Limbs Dance Company

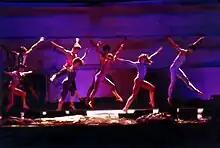
Limbs Dance Company in 1981 at a Nambassa festival in Waihi.

Choreographers included Mary Jane O'Reilly, Chris Jannides, Mark Baldwin, Douglas Wright, Marianne Schultz and Shona McCullagh. Dorothea Ashbridge was the resident ballet mistress.